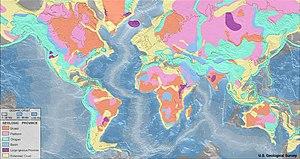
L'histoire de la Terre couvre approximativement 4,5 milliards d'années, depuis la formation de la Terre à partir de la nébuleuse solaire jusqu'à l'époque actuelle.
Le craton sibérien, appelé aussi plateforme sibérienne ou craton d'Angara, est un craton qui se situe au cœur de l'actuelle Sibérie. Il s'agit d'un continent très ancien, qui était indépendant au Cambrien avant d'entrer en collision avec le Kazakhstania durant le Carbonifère. Ce craton correspond au plateau central sibérien actuel. Continent à part entière au Permien, cette plate-forme voit sa croûte archéenne composée de gneiss affleurer au niveau du bouclier de l'Anabar, appelé aussi bouclier de l’Angara et d'un deuxième fragment du continent de l'Angara, le bouclier de l'Aldan, le reste de ce socle disparaissant sous une couverture paléozoïque épaisse et une couverture mésozoïque plus récente.
L'Inde, officiellement la république de l'Inde, est un pays d'Asie du Sud qui occupe la majeure partie du sous-continent indien. Sa capitale est New Delhi. L'Inde est le deuxième pays le plus peuplé et le septième pays le plus grand du monde. Le littoral indien s'étend sur plus de sept mille kilomètres. Le pays a des frontières communes avec le Pakistan au nord-ouest, la Chine au nord et à l'est-nord-est, le Népal au nord-est, le Bhoutan, le Bangladesh et la Birmanie à l'est-nord-est. Sur l'océan Indien, l'Inde est à proximité des Maldives au sud-sud-ouest, du Sri Lanka au sud et de l'Indonésie au sud-est. L'Inde revendique également une frontière avec l'Afghanistan au nord-ouest. L'Inde dispose de l'arme nucléaire depuis 1974 après avoir fait des essais officiels.
Une province géologique est une grande région continentale qui correspond à un ensemble morphostructural du globe terrestre.
En géologie, un bassin structural est une plate-forme d'épaisseur plus ou moins uniforme qui a été déformée en synforme par des mouvements de la croûte terrestre, de telle façon que les sédiments ont une inclinaison, mais pas un épaississement, convergeant vers la zone centrale.
Une province magmatique, ou province ignée, est une vaste région dont le substratum est constituée de roches magmatiques issues de l'association dans l'espace et le temps de massifs intrusifs et de volcans associés, généralement cogénétiques et formant une série, parfois non cogénétiques et formant une suite. La présence de ces roches est la conséquence de grandes intrusions et d'une expulsion colossale de flots de laves par des panaches mantelliques, qui recouvre d'une couche épaisse et plane de très grands secteurs, jusqu'à des parties entières d'un continent. Le territoire de l'Islande par exemple est totalement inclus dans une province ignée.